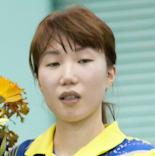
Age: 24